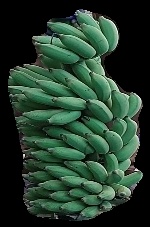
Variety: elakki-bale
Grade: grade1